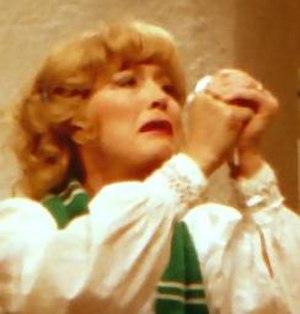
Ulla Birgitta Helena Andersson Bye, née le 20 avril 1933 à Mariestad, est une actrice suédoise.